Fabian Picardo

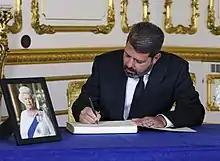
Picardo signing the book of condolence for Queen Elizabeth II at Lancaster House on 17 September 2022

Picardo said that the "crowning achievements" of his first term were two new schools, a university, a new bank, and a new 700-berth marina. He also appointed Gibraltar's first Minister for Equalities and passed the Civil Partnerships Act in 2014, ending legal discrimination against same-sex couples. In October 2015, he said that if Brexit took place, Gibraltar "would have to carefully reconsider what the economic prospects for Gibraltar are and how we would be positioned."